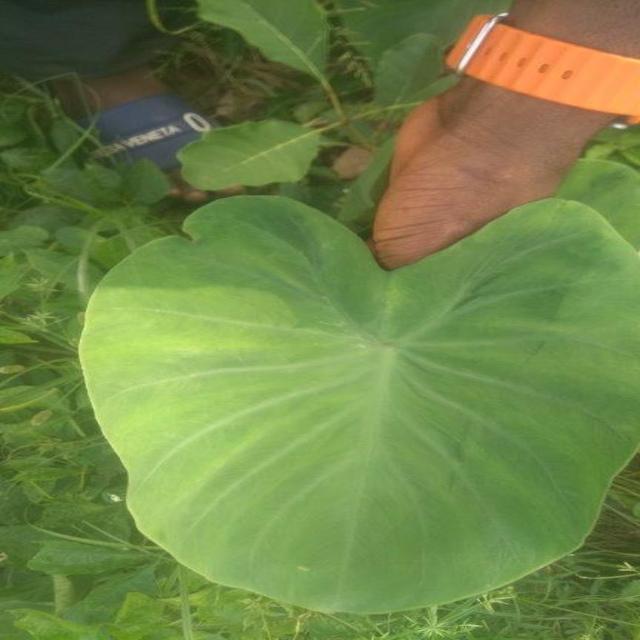
Label: Healthy